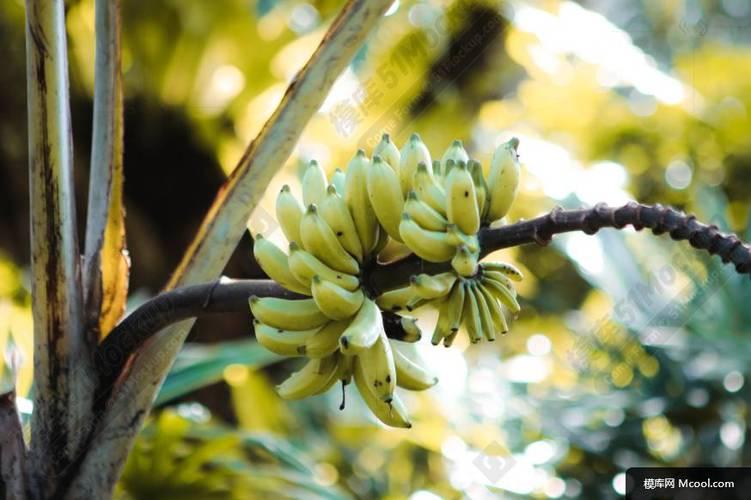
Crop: unknown
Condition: banana